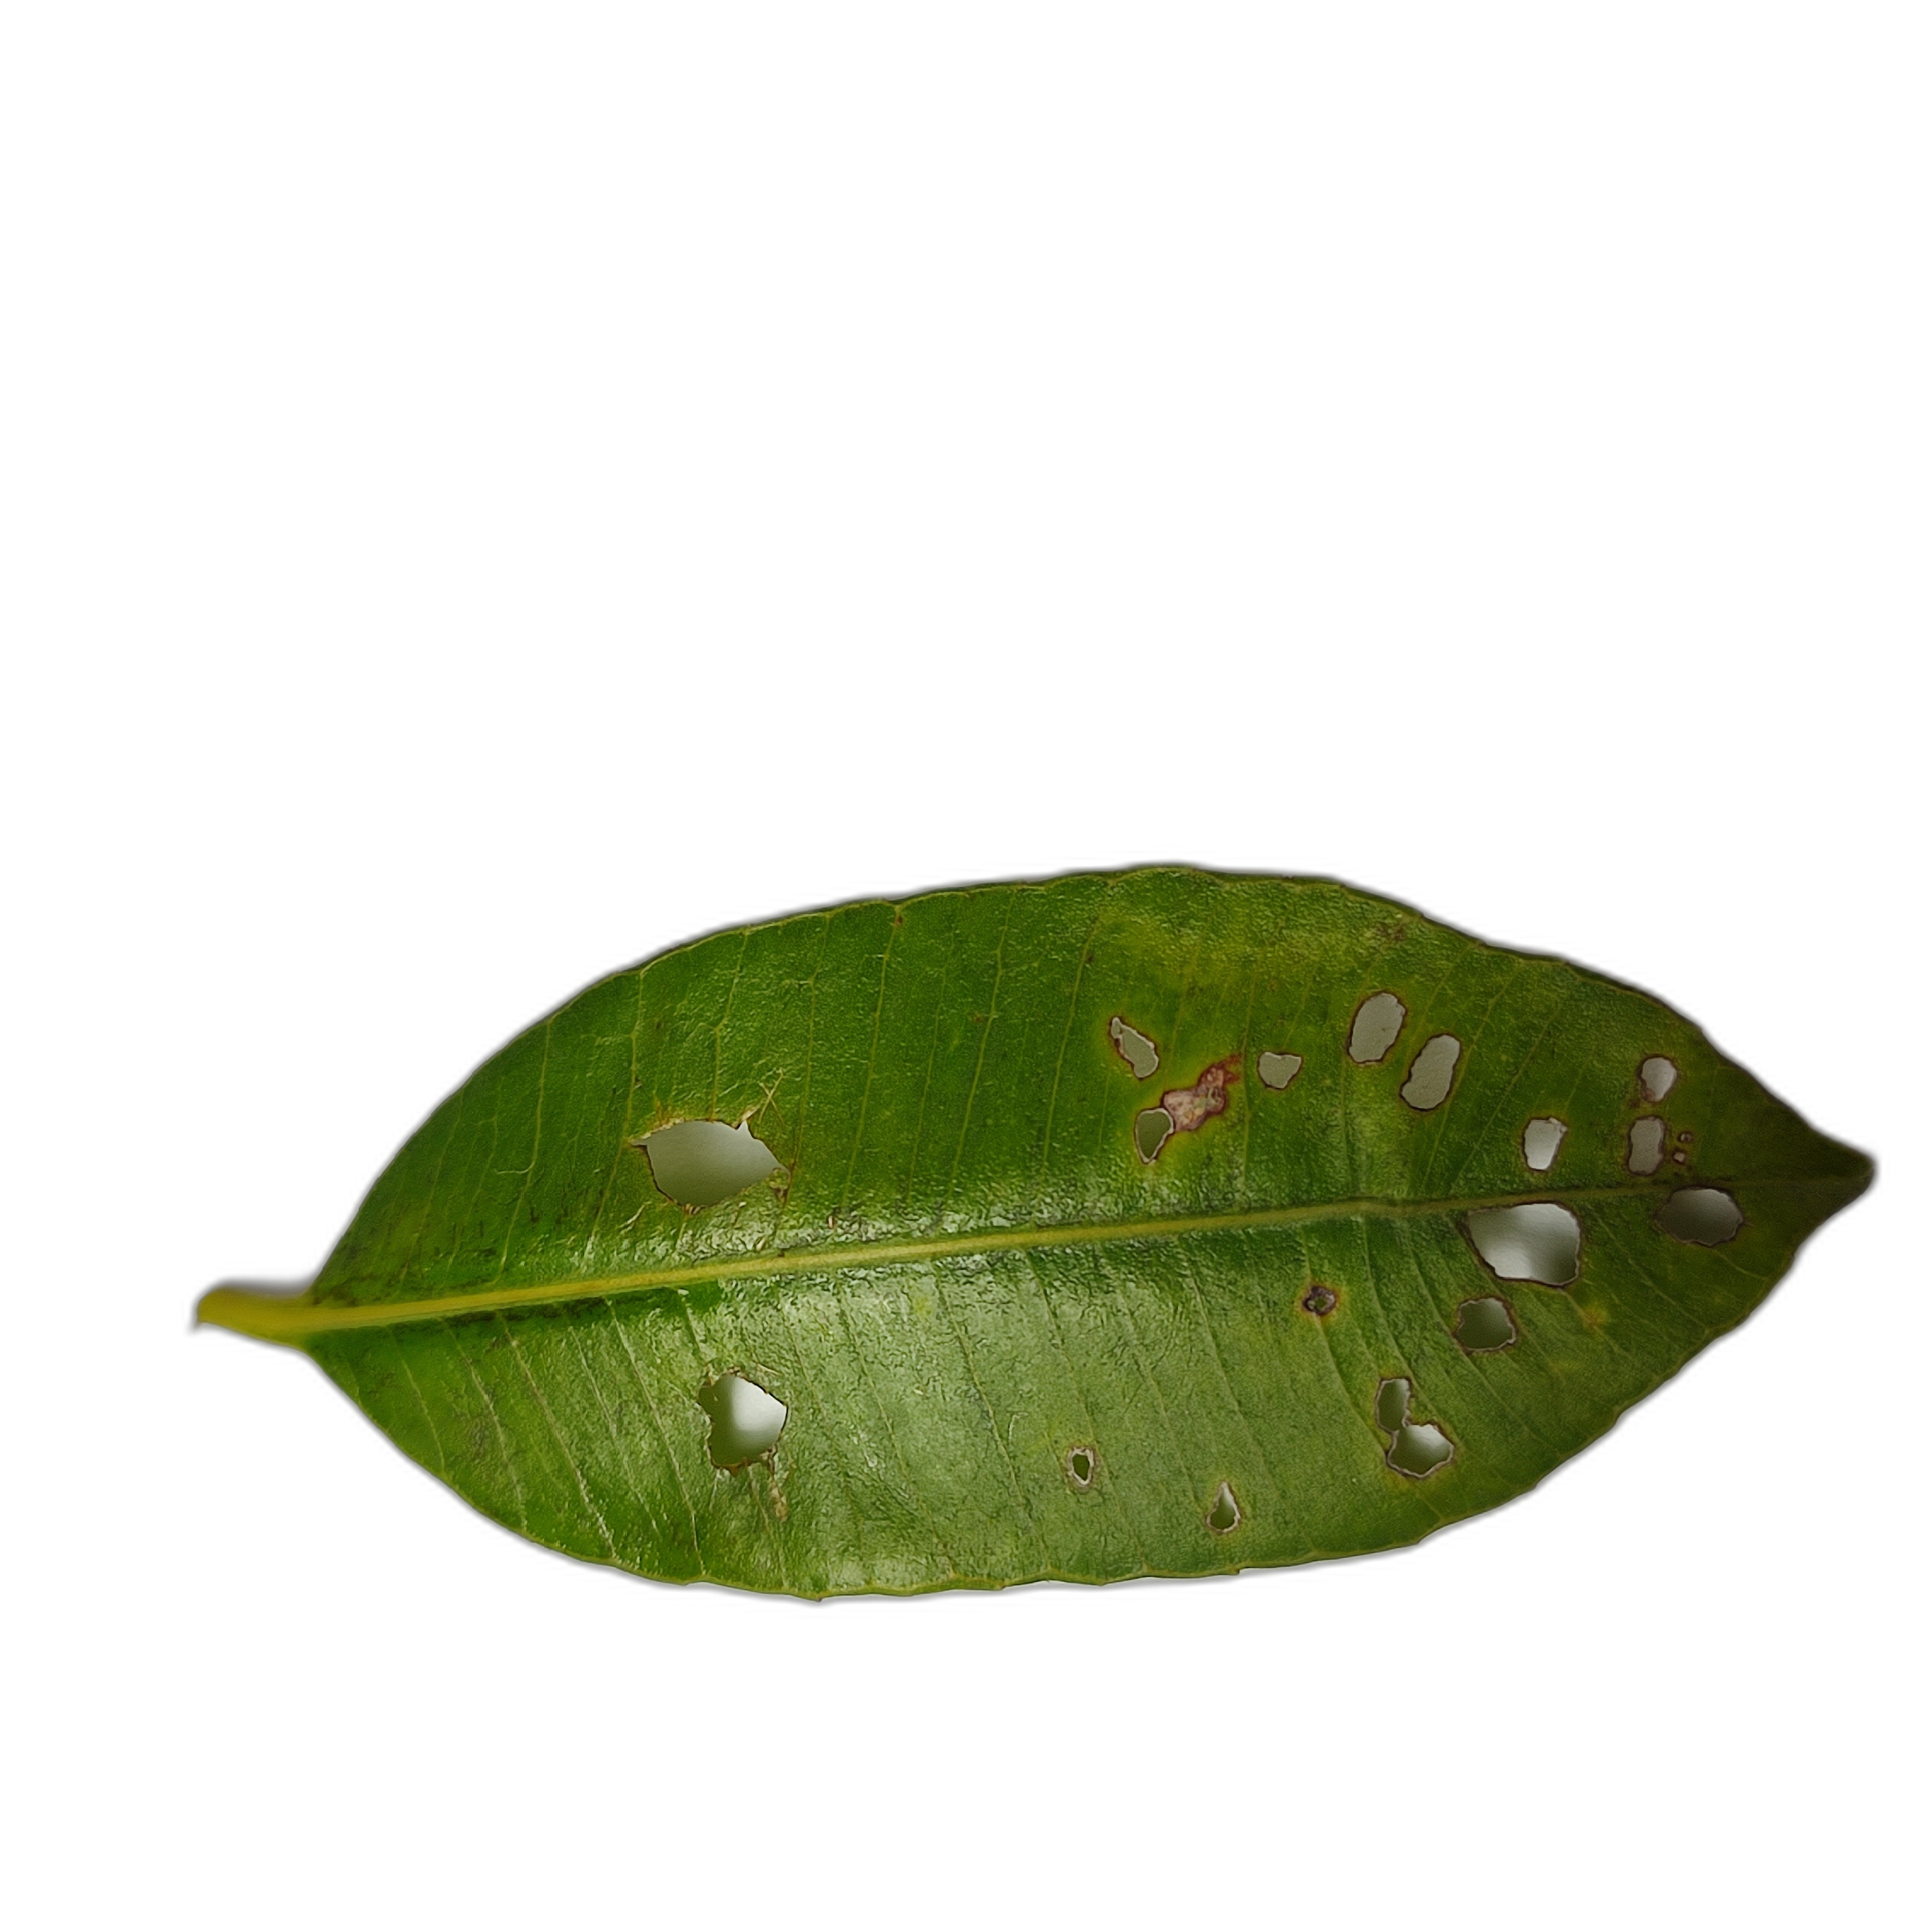
Label: not_healthy